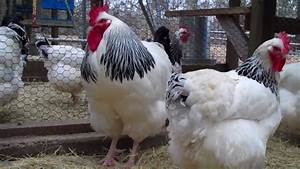
Label: chicken